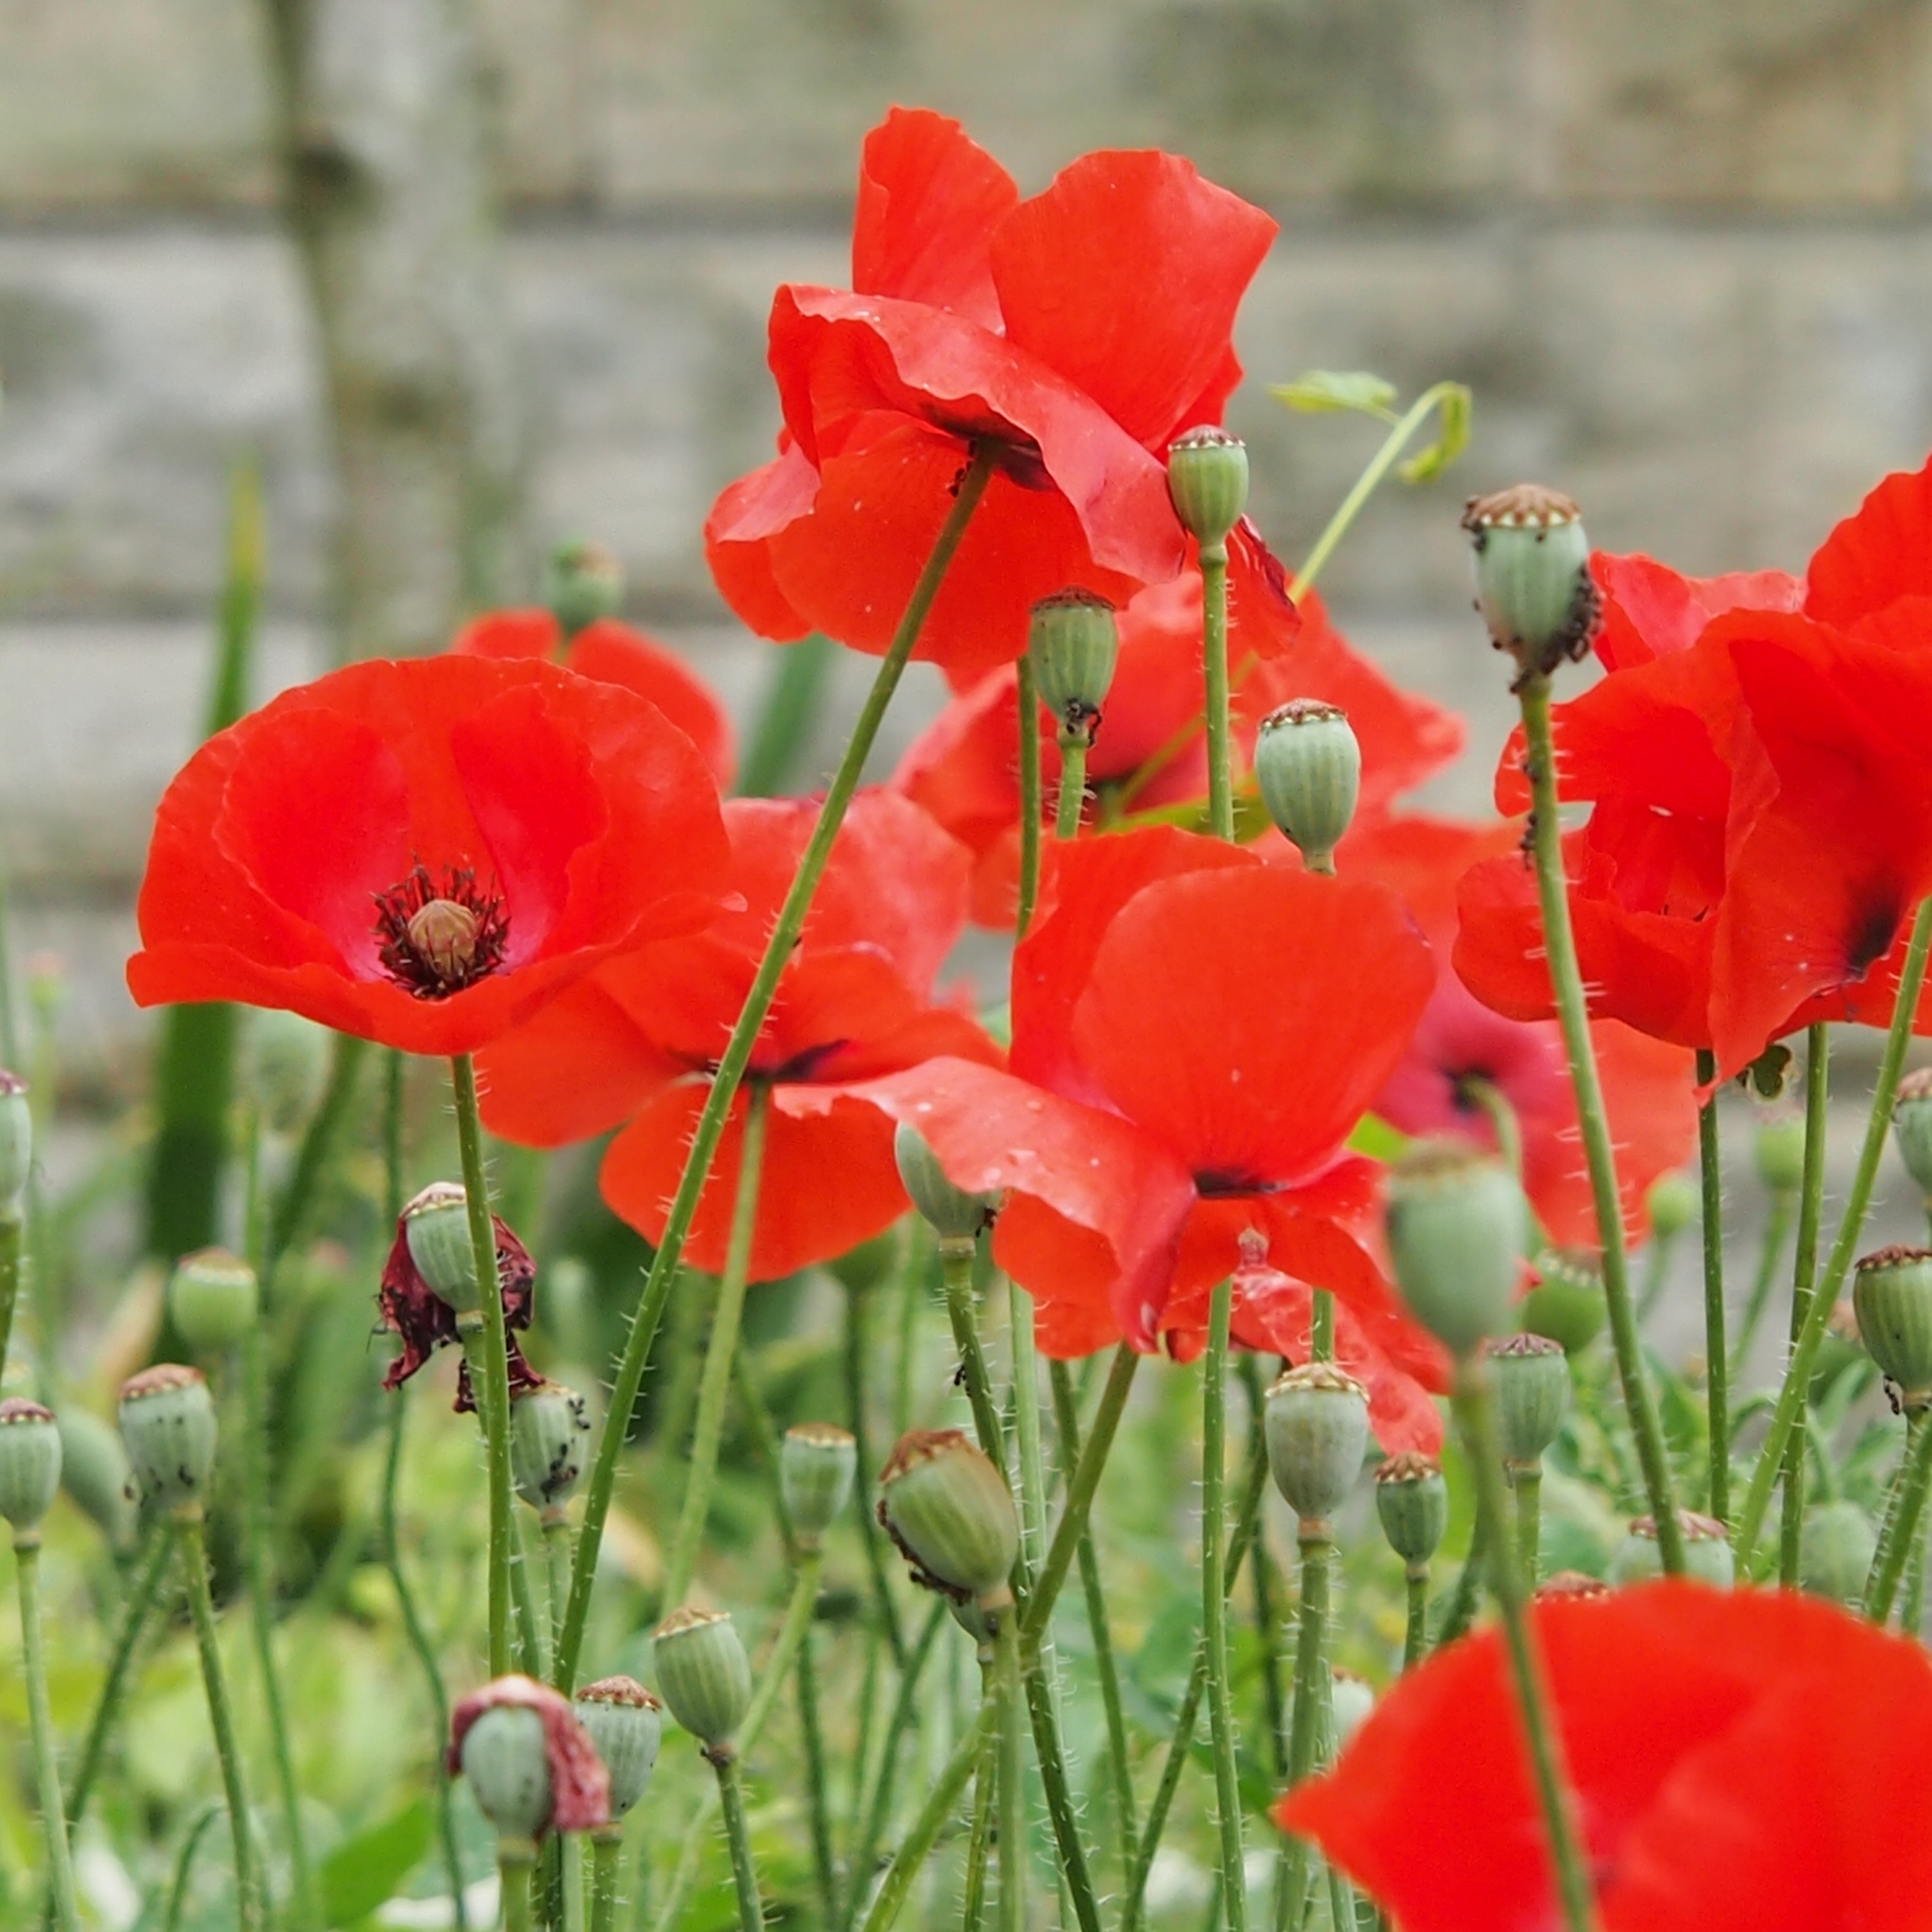
plant, flower, petal, summer, red, flora, wild flowers, poppy, coquelicot, flowering plant, annual plant, land plant, poppy family